Bird Cage Theatre

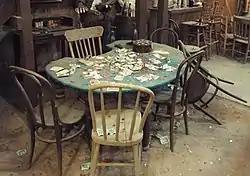
Bird Cage Poker Table where the longest poker game was played

One of the first acts at the Bird Cage was Mademoiselle De Granville (Alma Hayes), also known as the "Female Hercules" and "the woman with the iron jaw". She performed feats of strength, specializing in picking up heavy objects with her teeth. Other acts included the Irish comic duo Burns and Trayers (John H. Burns and Matthew Trayers); comic singer Irene Baker; Carrie Delmar, a serious opera singer; and comedian Nola Forest.